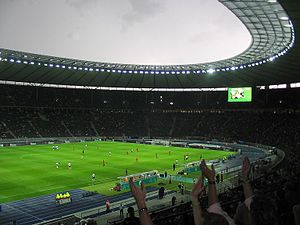
DFB-Pokal (kvinder) / Vindere
Finalen 2007 i Olympiastadion (Berlin)
DFB-Pokal eller Frauen DFB-Pokal er hovedpokalturneringen i kvindernes fodbold i Tyskland og er mændenes modstykke til DFB-Pokal. Frauen DFB-Pokal blev etableret i 1980, og siden 1991 inkluderer den også hold fra det tidligere Østtyskland.